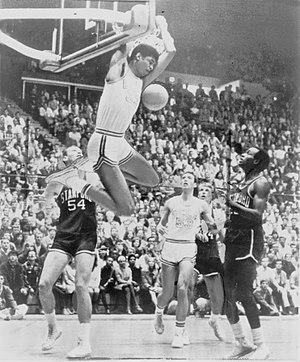
Kareem Abdul-Jabbar, né Ferdinand Lewis Alcindor le 16 avril 1947 à New York, est un joueur de basket-ball de National Basketball Association. Il est considéré comme le plus grand joueur universitaire américain, remportant à trois reprises le titre de champion de la NCAA et trois titres consécutifs de meilleur joueur du tournoi NCAA, fait unique dans l'histoire.